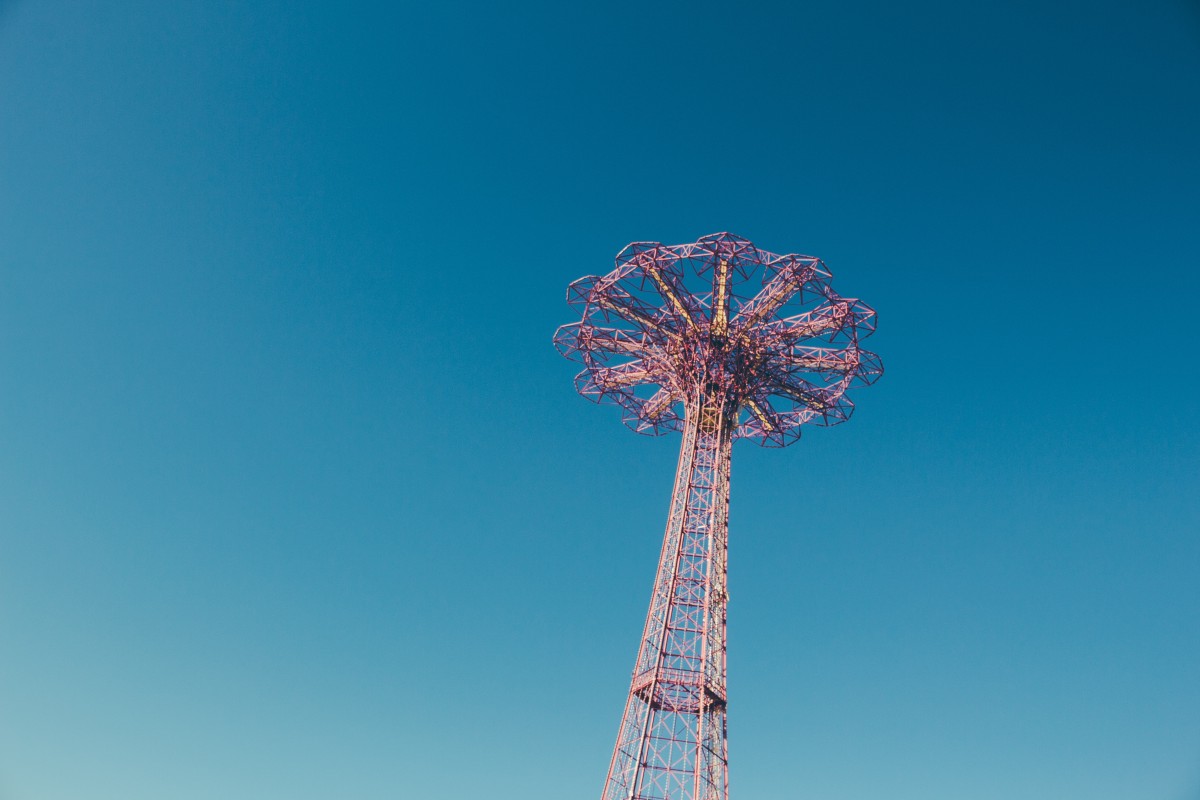
Tags: flower, windmill, wind, ferris wheel, amusement park, blue